Herman Dohrmann

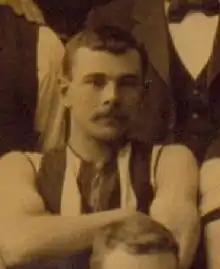
Dohrmann in 1896 during his Collingwood VFA career

Herman Joseph Dohrmann (7 September 1873 – 30 October 1957) was a former Australian rules footballer who played with Carlton in the Victorian Football League (VFL).